Sentry (Robert Reynolds)

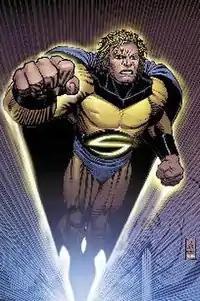
Cover art to "The Sentry" (vol. 2) #1. Art by John Romita Jr.

Unable to reconcile that he, Robert Reynolds, and the Void are the same being, the Sentry confronts his psychiatrist, Cornelius Worth, and begins switching rapidly between his personalities. It is revealed that the serum that gave Reynolds his powers was developed in a failed attempt to recreate the super-soldier serum that created Captain America, and that he stole it to use as a drug.